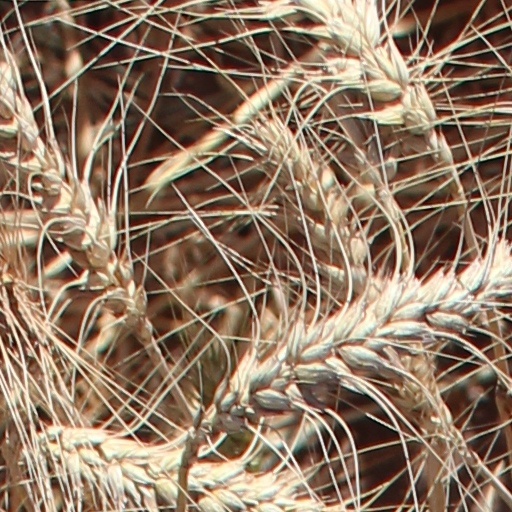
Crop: wheat